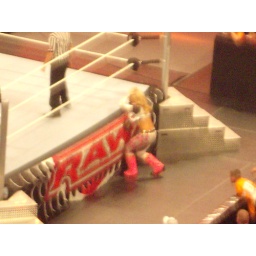
Some kid in a Cena shirt intensely studies Natalya's flourescent pink boots